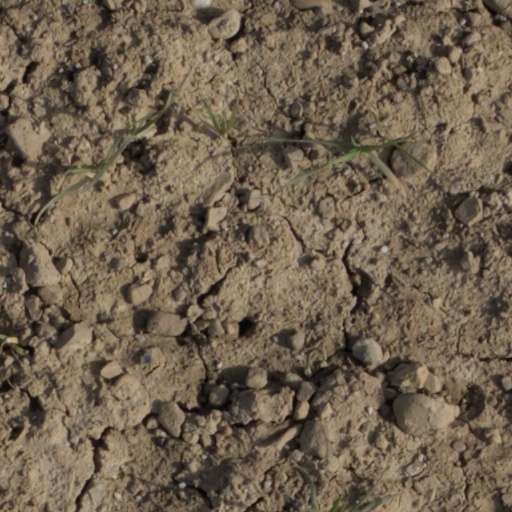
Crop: wheat